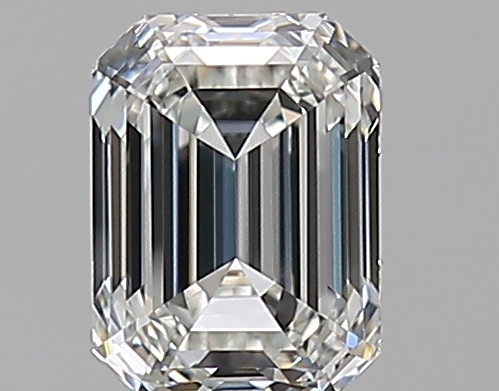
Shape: emerald
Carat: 0.8
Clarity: VVS1
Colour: H
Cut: EX
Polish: EX
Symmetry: VG
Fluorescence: N
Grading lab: GIA
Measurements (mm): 5.92 x 4.38 x 3.02